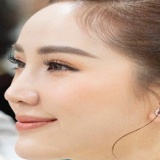
ca sĩ Bảo Thy